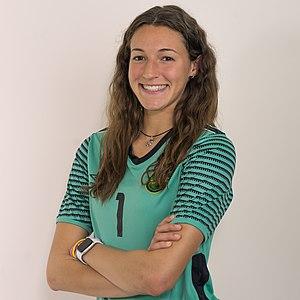
Sydney Schneider, née le 31 août 1999, est une footballeuse internationale jamaïcaine qui évolue au poste de gardien de but pour l'UNC Wilmington Seahawks et pour l'équipe de football nationale jamaïcaine.